Frenchville, Queensland

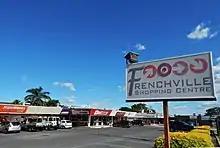
Dean Street shopping precinct, 2020

Situated at the base of Mount Archer in the Berserker Range about seven kilometres to the north of the Fitzroy River, the district was named for French botanist Anthelme Thozet, first director of the Rockhampton Botanic Gardens in the 1860s. Thozet established the second hotel in Rockhampton, the Alliance, but driven by a never failing professional interest in botany he commenced researching native Australian plants used by indigenous people of Northern Queensland, Australia including the Darumbal clans around Rockhampton. Thozet established his own plant nursery in North Rockhampton on which are today bounded by Thozet Creek, Thozet Road, Rockonia Road and the Fitzroy River (present day Koongal).